Kelvin Leerdam

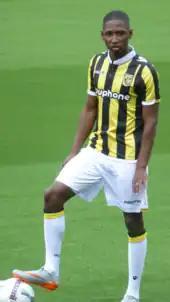
Leerdam with Vitesse Arnhem in 2015

On 14 January 2013, he signed a pre-contract deal with Vitesse. On 2 July, it was announced that Leerdam signed a three-year deal with the Arnhem club. On 1 August 2013, Leerdam made his Vitesse debut in their UEFA Europa League qualifier tie against Petrolul Ploiești, in which Leerdam featured for the entire 90 minutes during the 1–1 draw. Three days later, Leerdam scored on his league debut for Vitesse in their 3–1 home victory over Heracles Almelo, netting the opener in the 27th minute. Leerdam went onto score eight times in total during the 2013–14 campaign and started to attract interest from Vitesse's feeder club, Chelsea during January 2014.